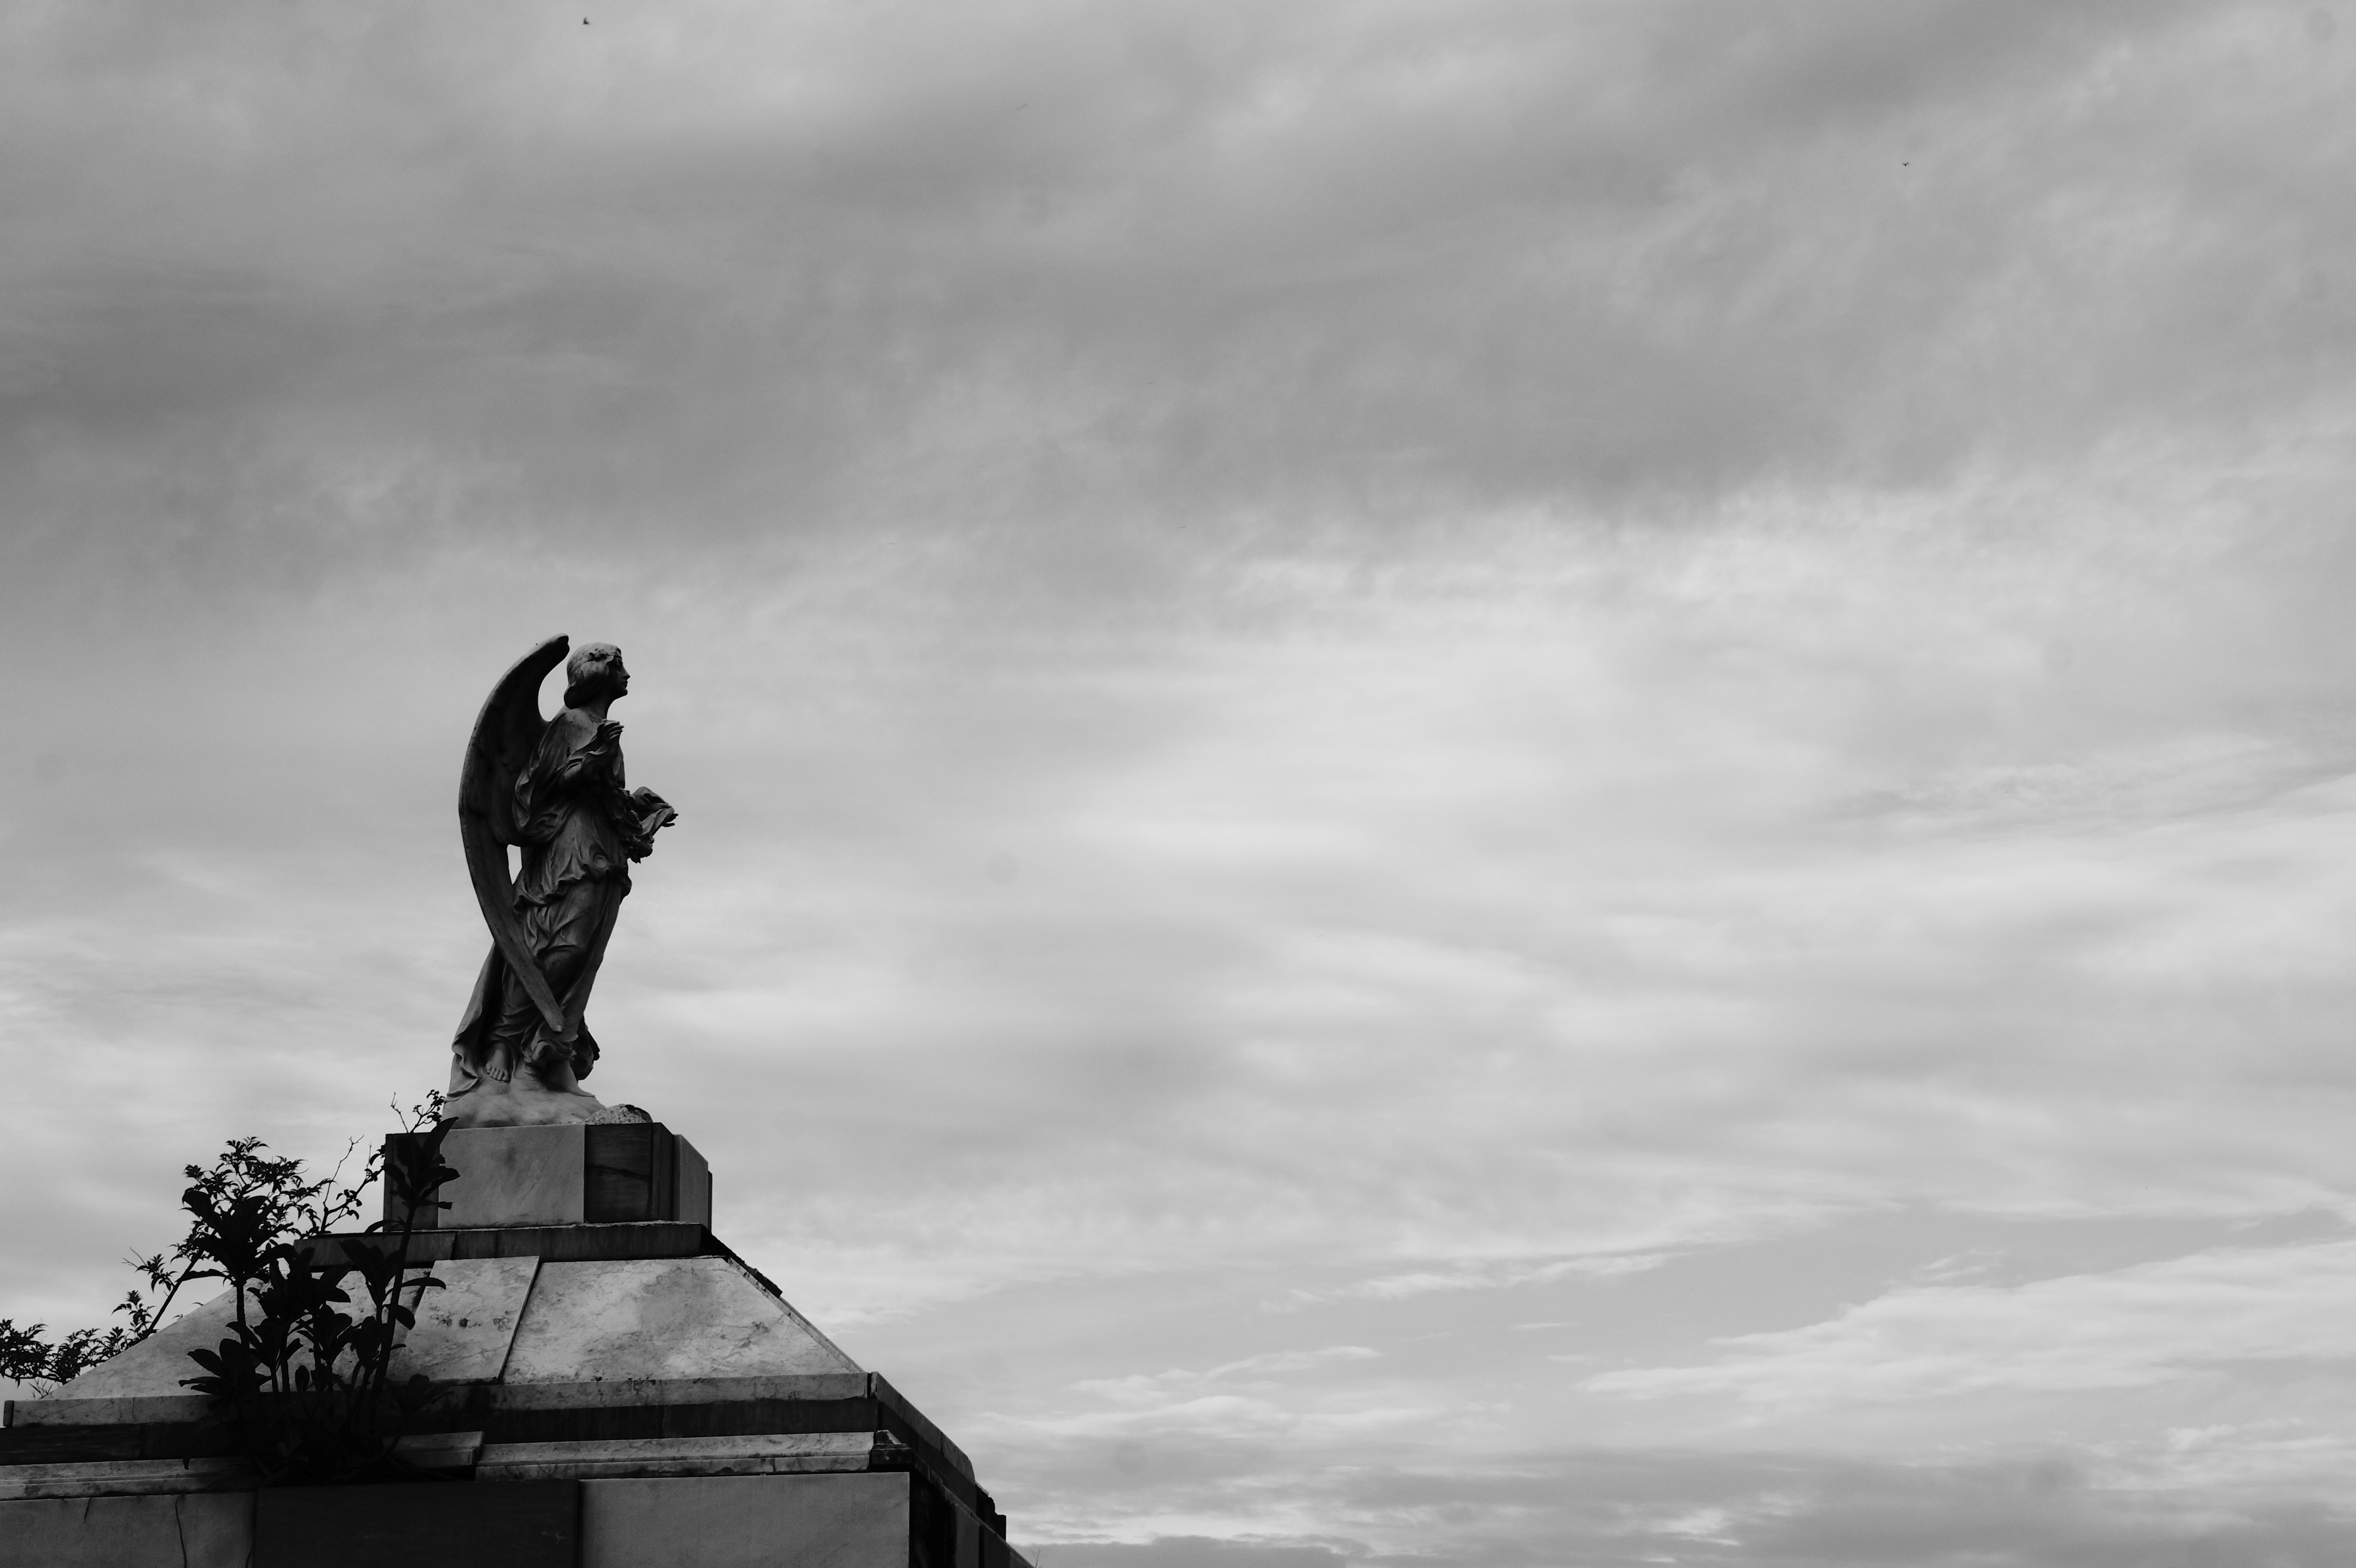
cloud, black and white, sky, white, stone, monument, statue, black, monochrome, sculpture, angel, faith, hope, inspiration, oxygen, god, el salvador, san salvador, monochrome photography